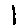
Label: 1